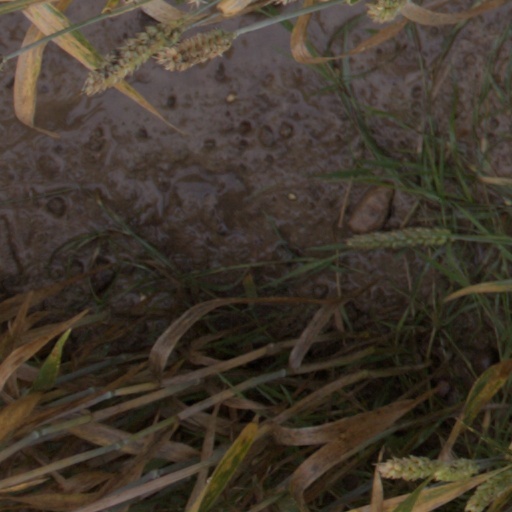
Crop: wheat